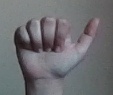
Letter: dhad